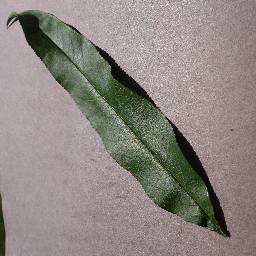
Label: Peach___healthy